Joe Diffie

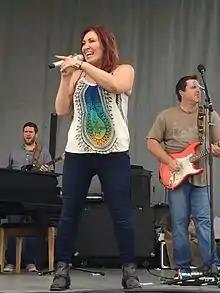
Singer Jo Dee Messina standing on a stage.

"Third Rock from the Sun" was Diffie's highest-charting top country album (where it reached number six), as well as his second consecutive platinum album. It was also the first album that he co-produced, doing so with Johnny Slate. The album included two consecutive number-one singles in its title track and in "Pickup Man". The latter of those two songs was Diffie's longest-lasting number one, at four weeks. Both songs also entered the hot 100, respectively peaking at 84 and 60. In 2005, "Pickup Man" was repurposed by the Applebee's restaurant chain for use in its television commercials. The album's next single, "So Help Me Girl", peaked at number two on the country charts and 84 on the pop charts, in addition to topping the "RPM" country charts. The song was covered in 1997 by English singer Gary Barlow. Diffie followed the song with "I'm in Love with a Capital 'U and "That Road Not Taken", which respectively reached country peaks of 21 and 40. "Third Rock from the Sun" received critical praise for adding more rock and up-tempo material. Thom Owens wrote that he began "adding more rock flourishes" on this album, and Nash said that Diffie "not only understands the blue-collar ethic from the inside out – he's also familiar with its humorous underbelly."